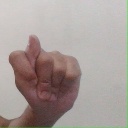
अक्षर: ट